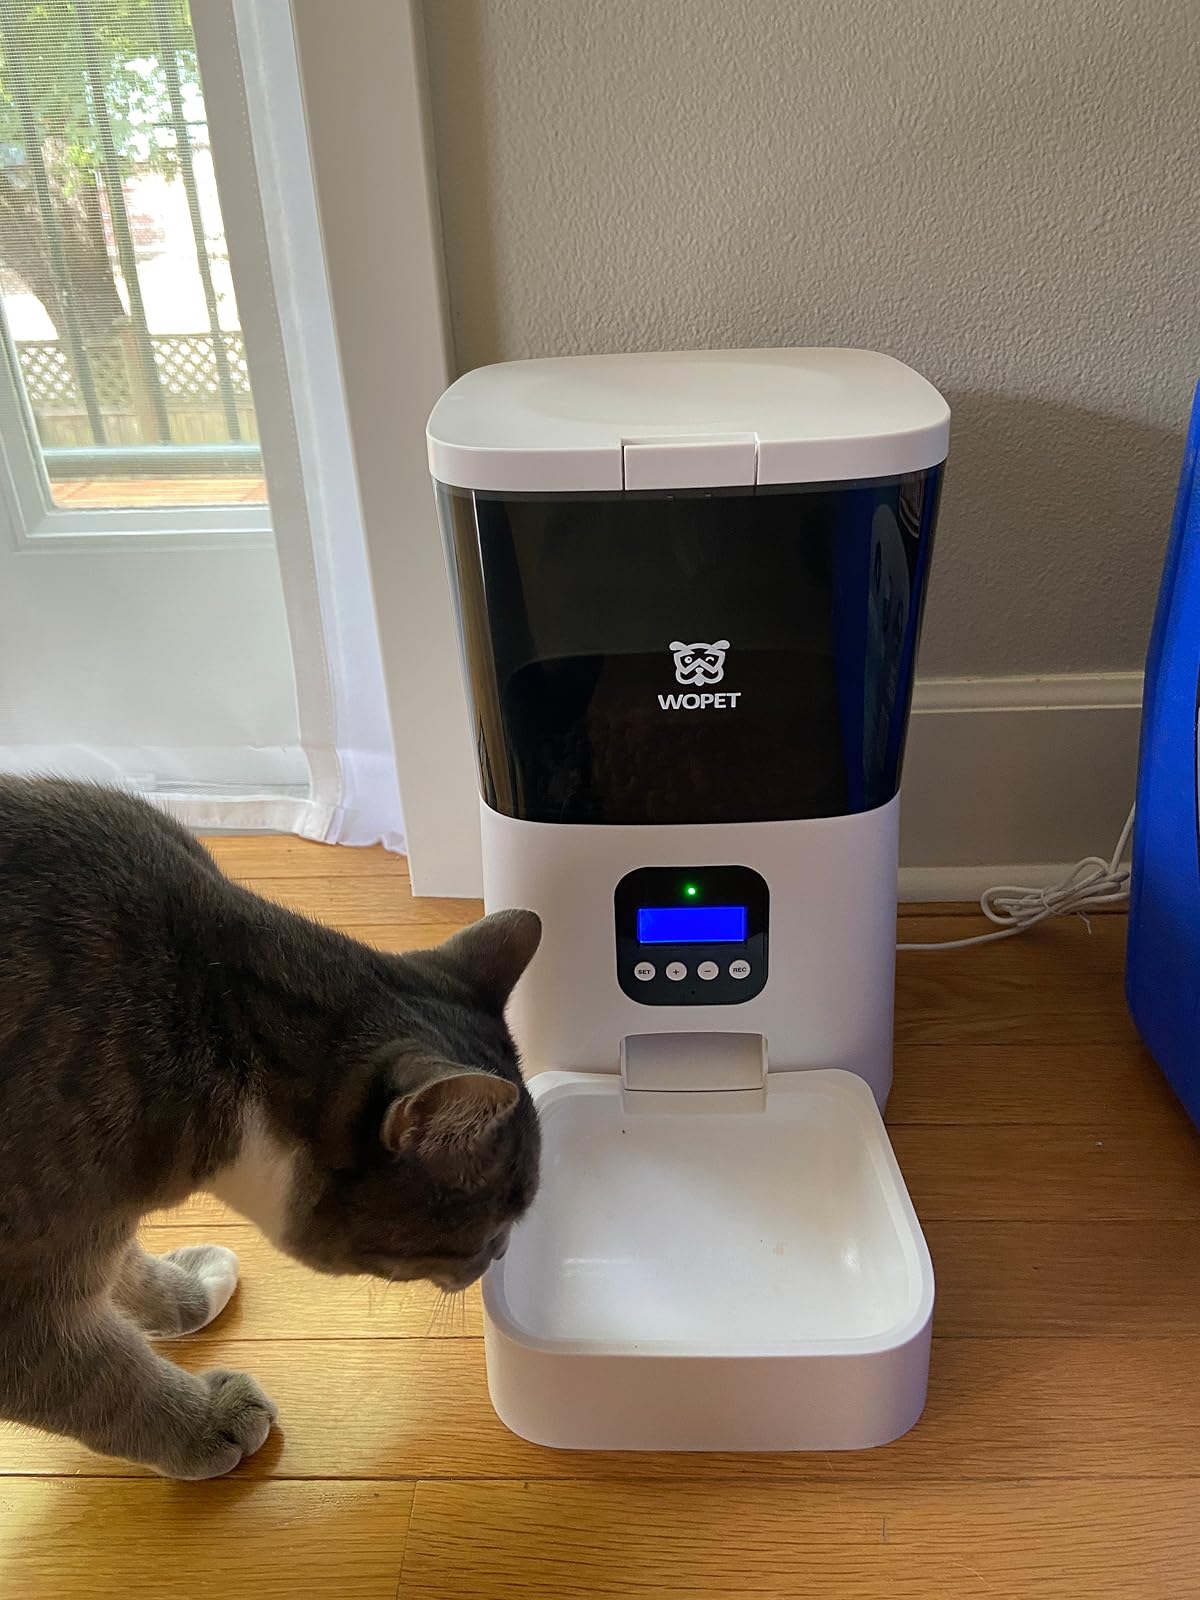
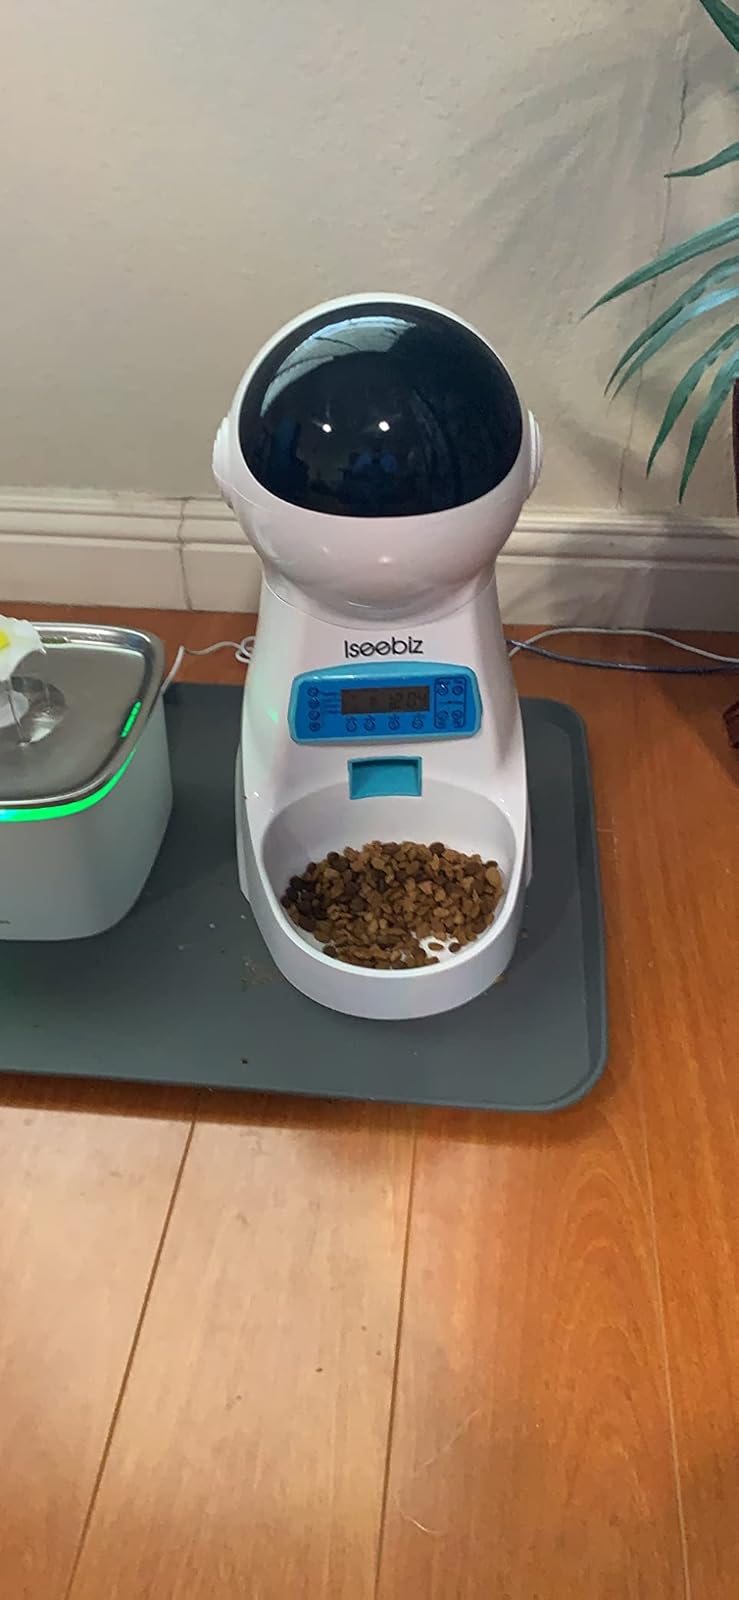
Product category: items_feeder
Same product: no